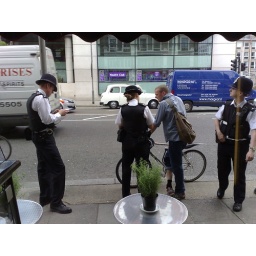
Police ticketing cyclist for running a red in Holborn